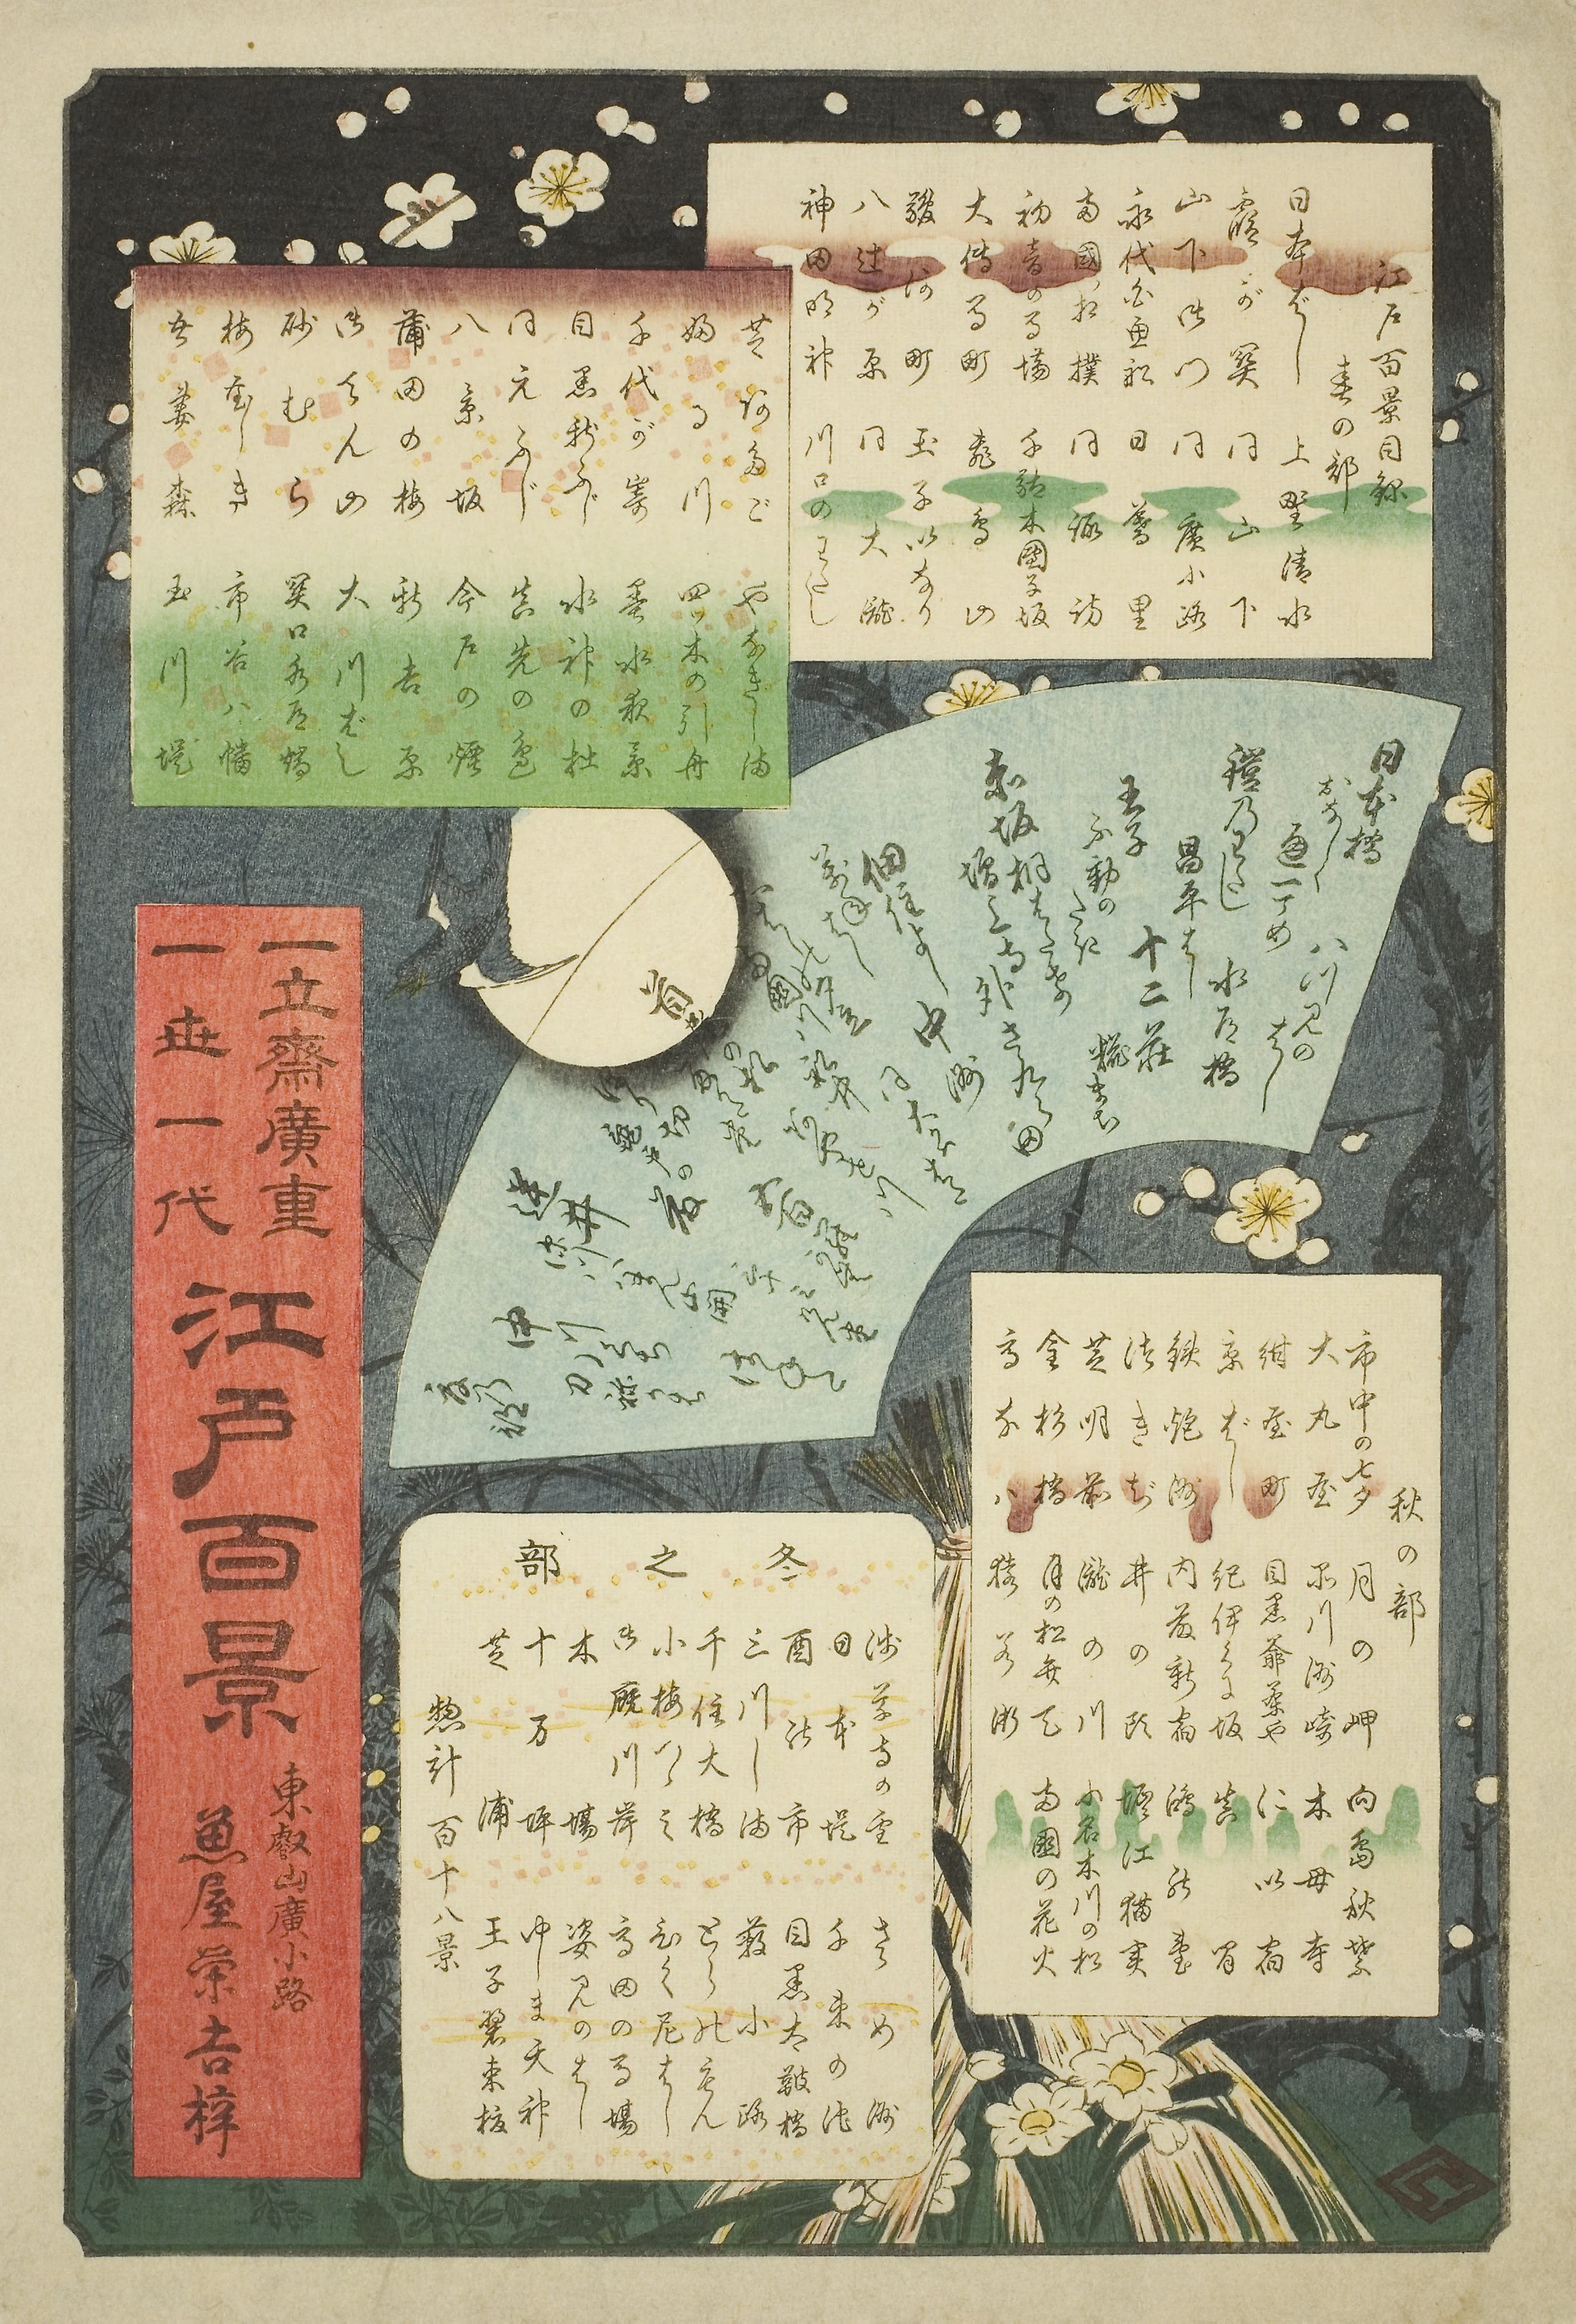
illustration, handwriting, paper